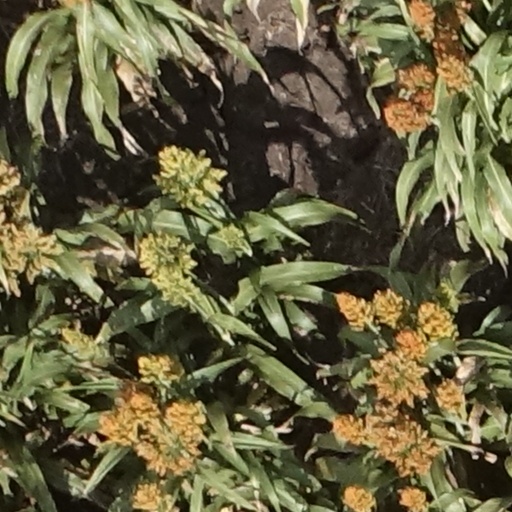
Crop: sorghum